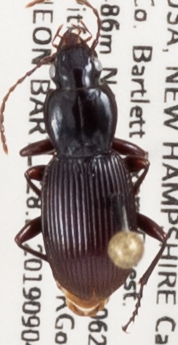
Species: Pterostichus tristis
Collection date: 2019-09-04
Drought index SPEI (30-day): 0.27
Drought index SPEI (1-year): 0.966
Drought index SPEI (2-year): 0.732